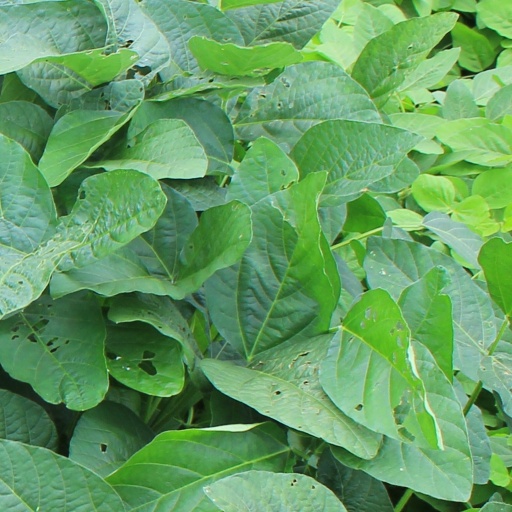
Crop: soybean